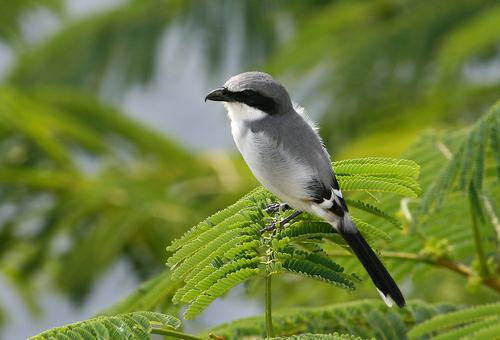
A photo of a loggerhead shrike